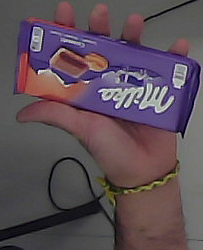
Product: milka_chocolate